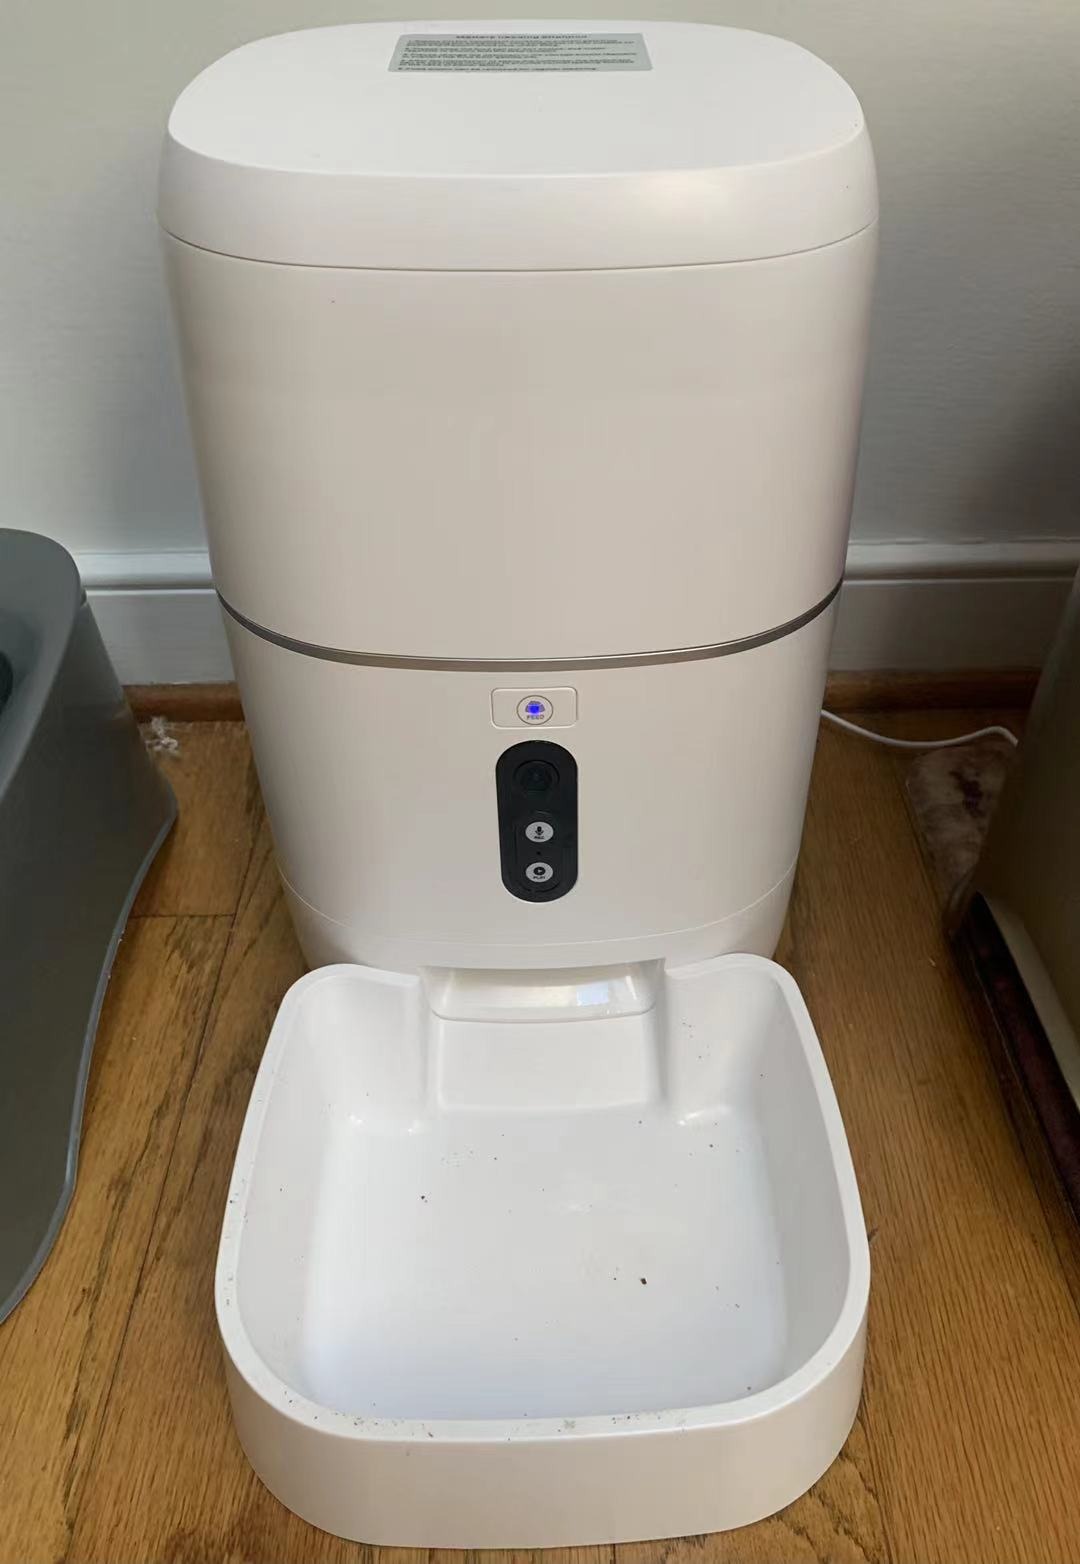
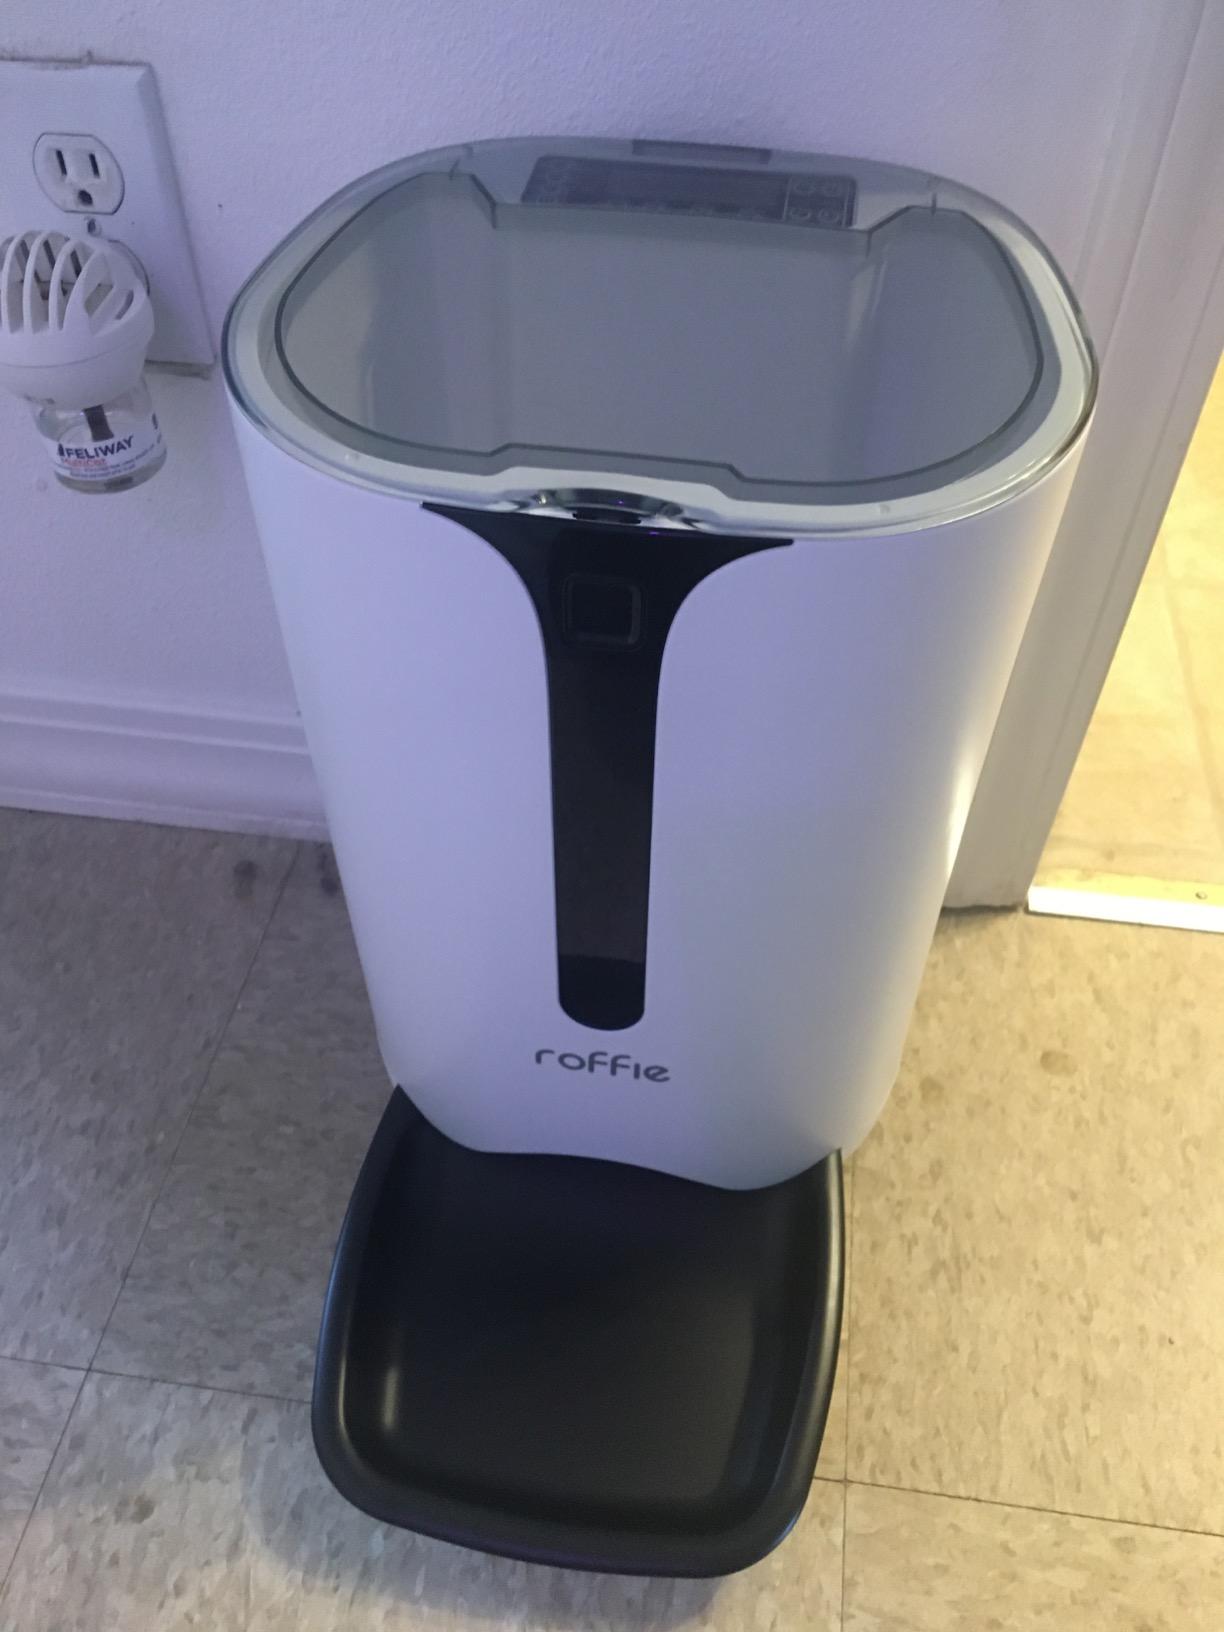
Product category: items_feeder
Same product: no